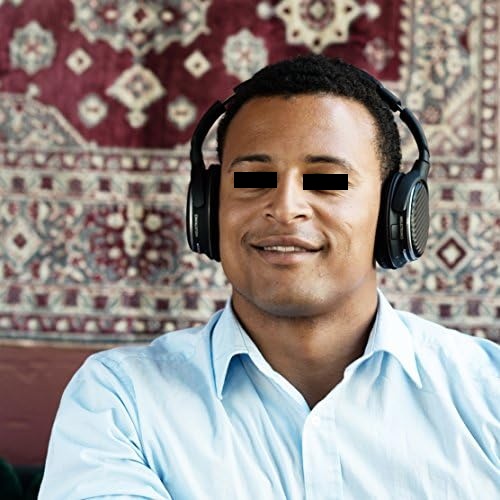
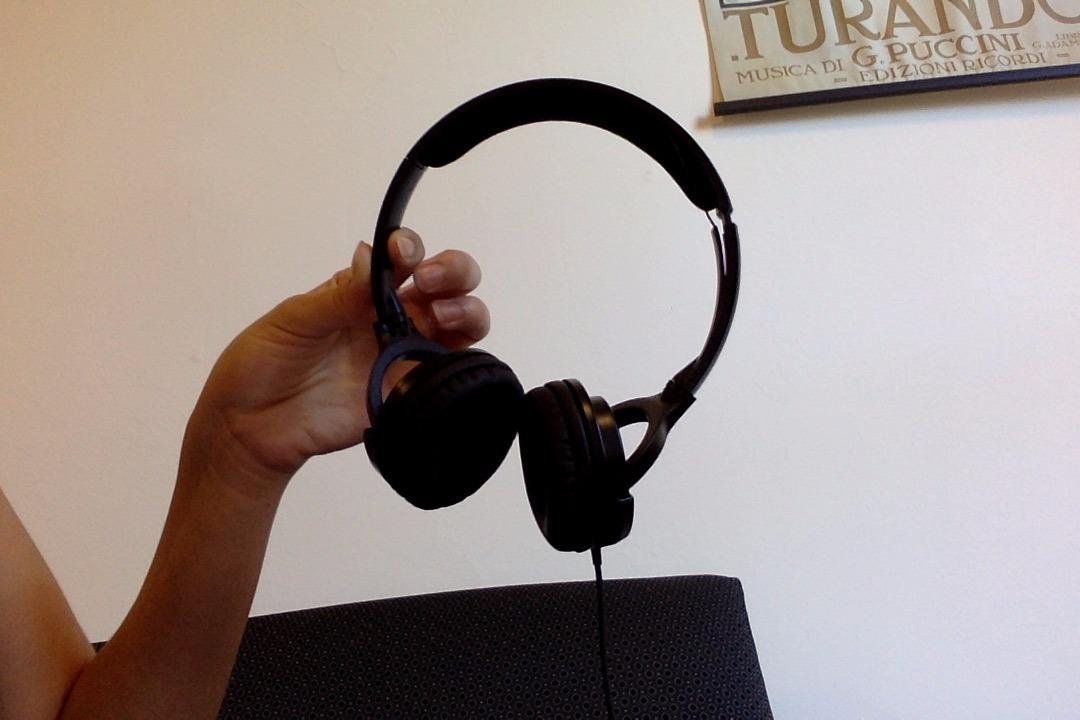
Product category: headphones
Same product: no